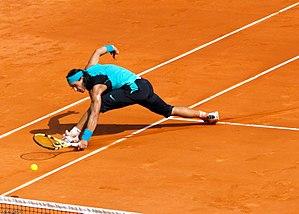
L'édition 2009 du tournoi de tennis de Monte-Carlo se déroule du 12 au 19 avril sur terre battue en extérieur. Il s'agit du 3ᵉ ATP Masters 1000 de la saison. Rafael Nadal remporte l'épreuve de simple, Daniel Nestor et Nenad Zimonjić celle de double.
Rafael Nadal est un joueur de tennis espagnol, professionnel depuis 2001, né le 3 juin 1986 à Manacor, sur l'île de Majorque, dans l'archipel des Baléares.